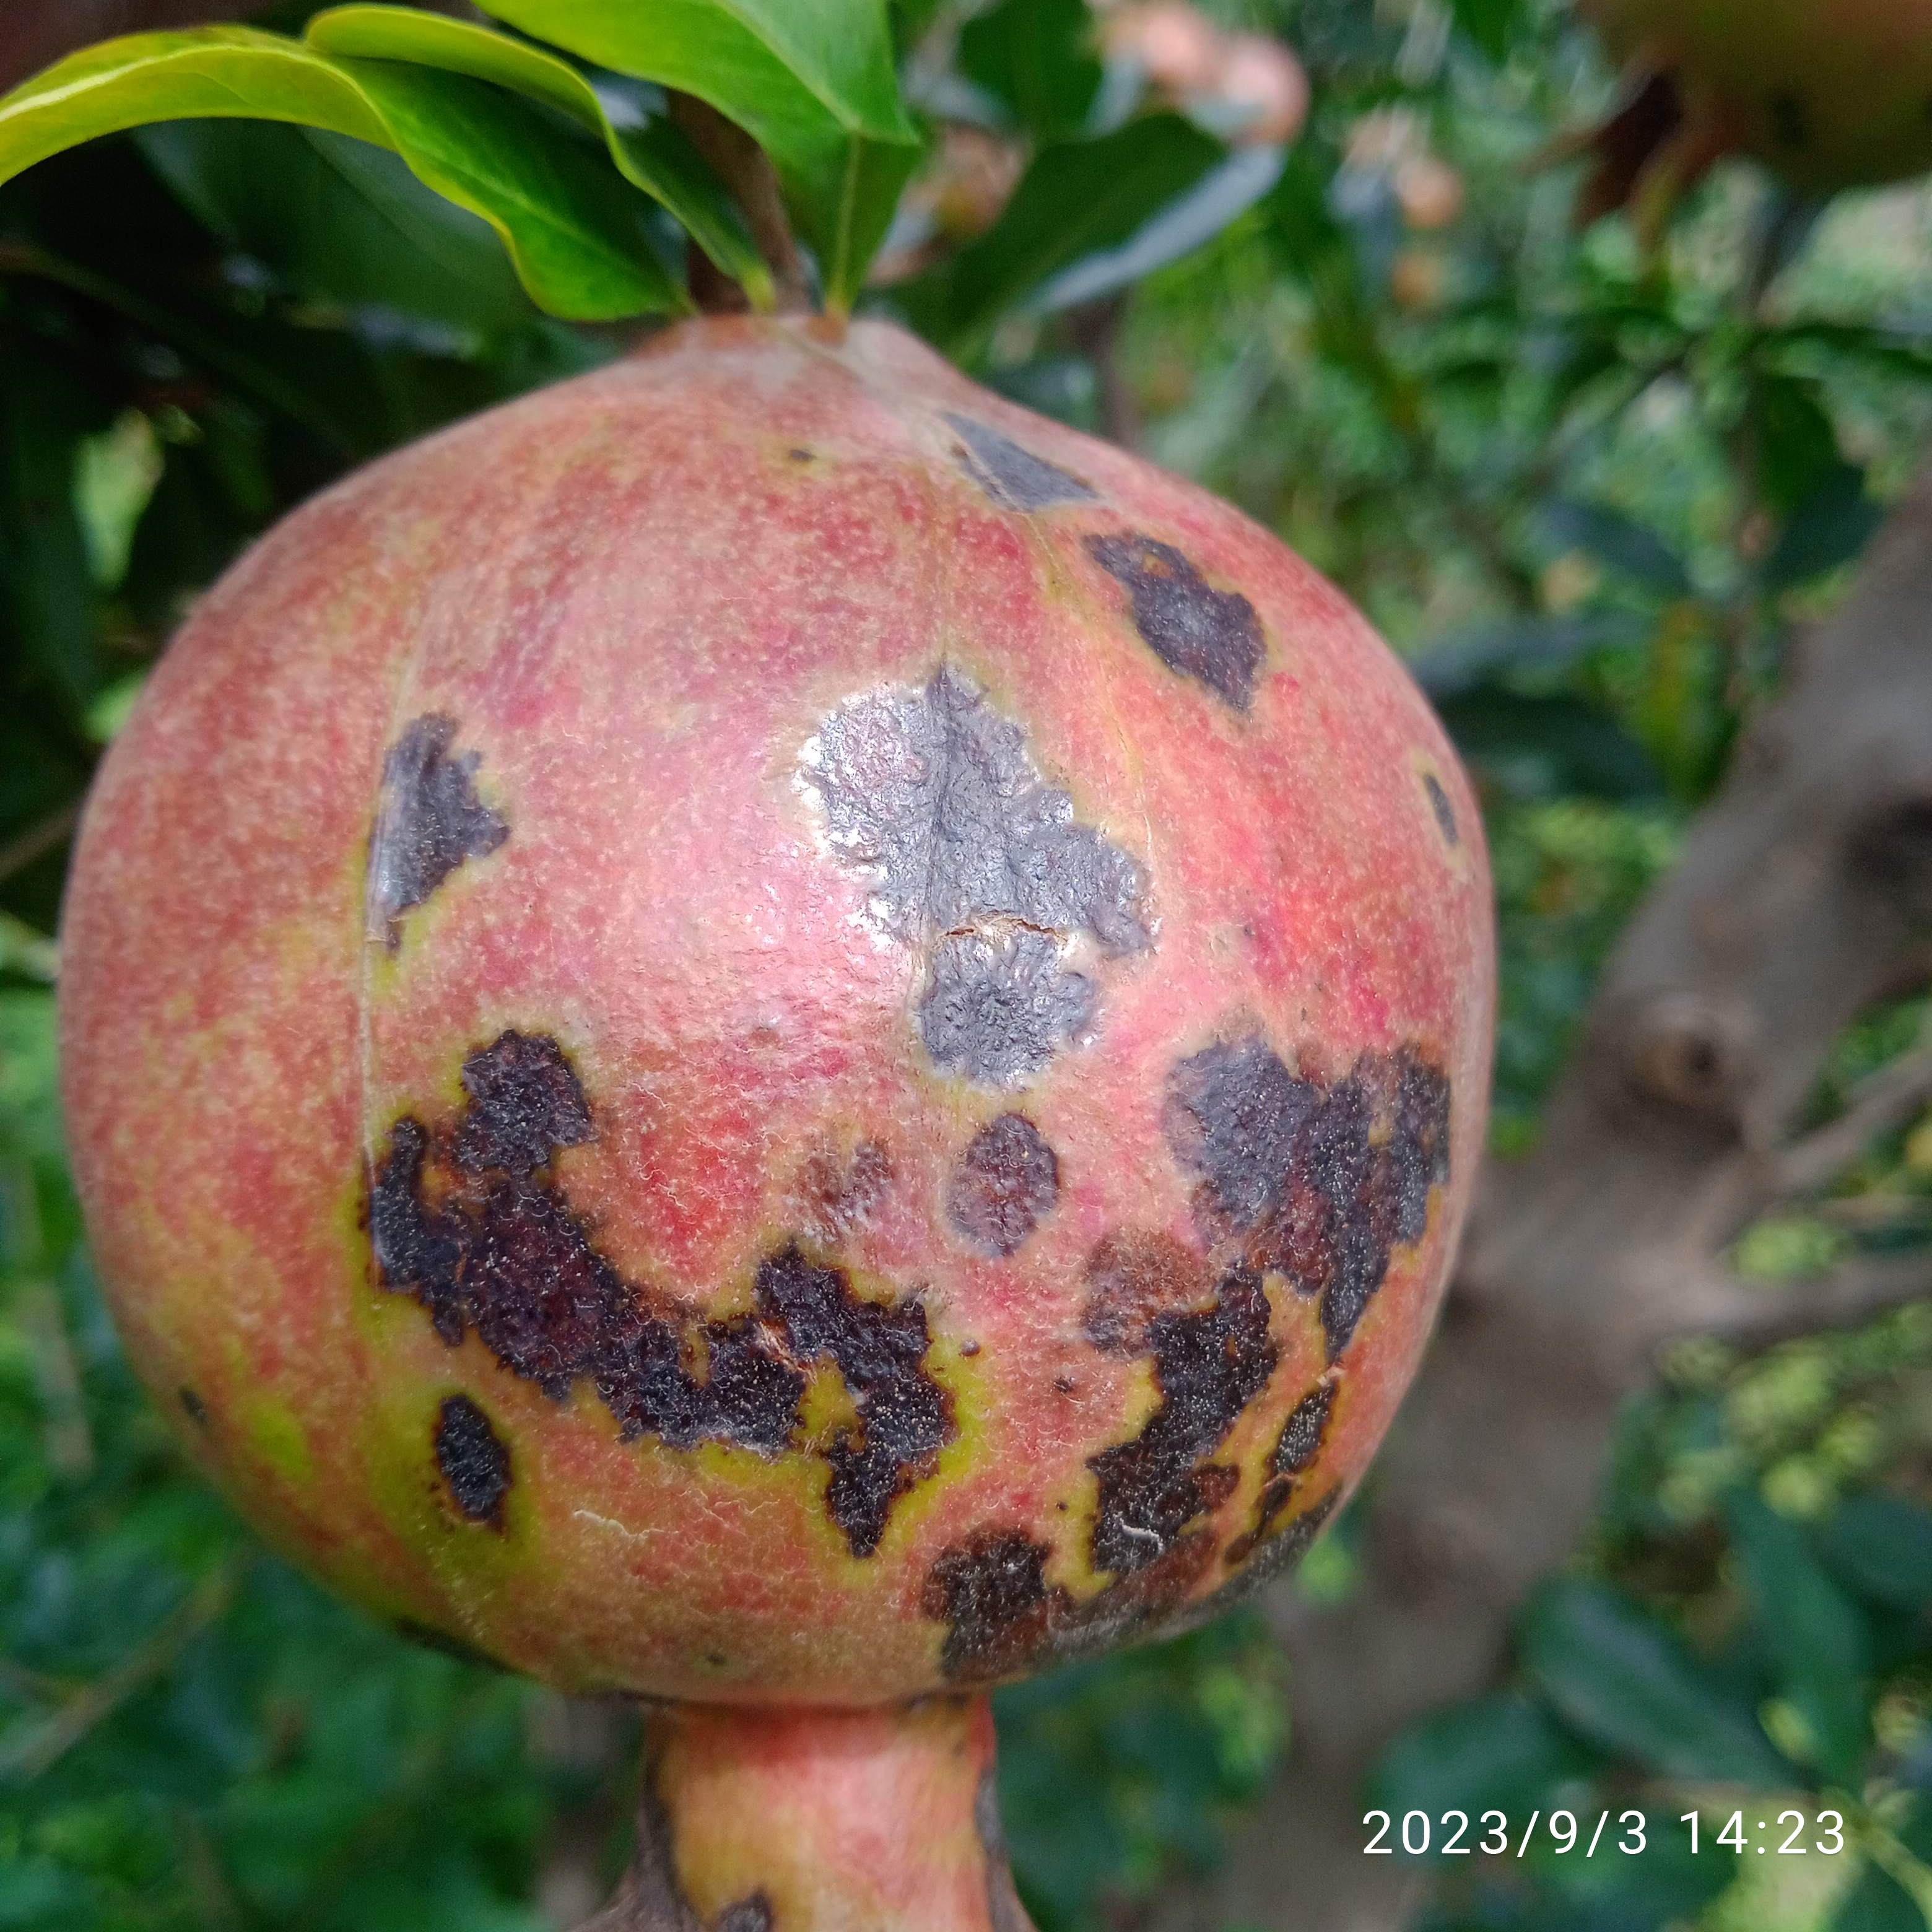
Label: Anthracnose